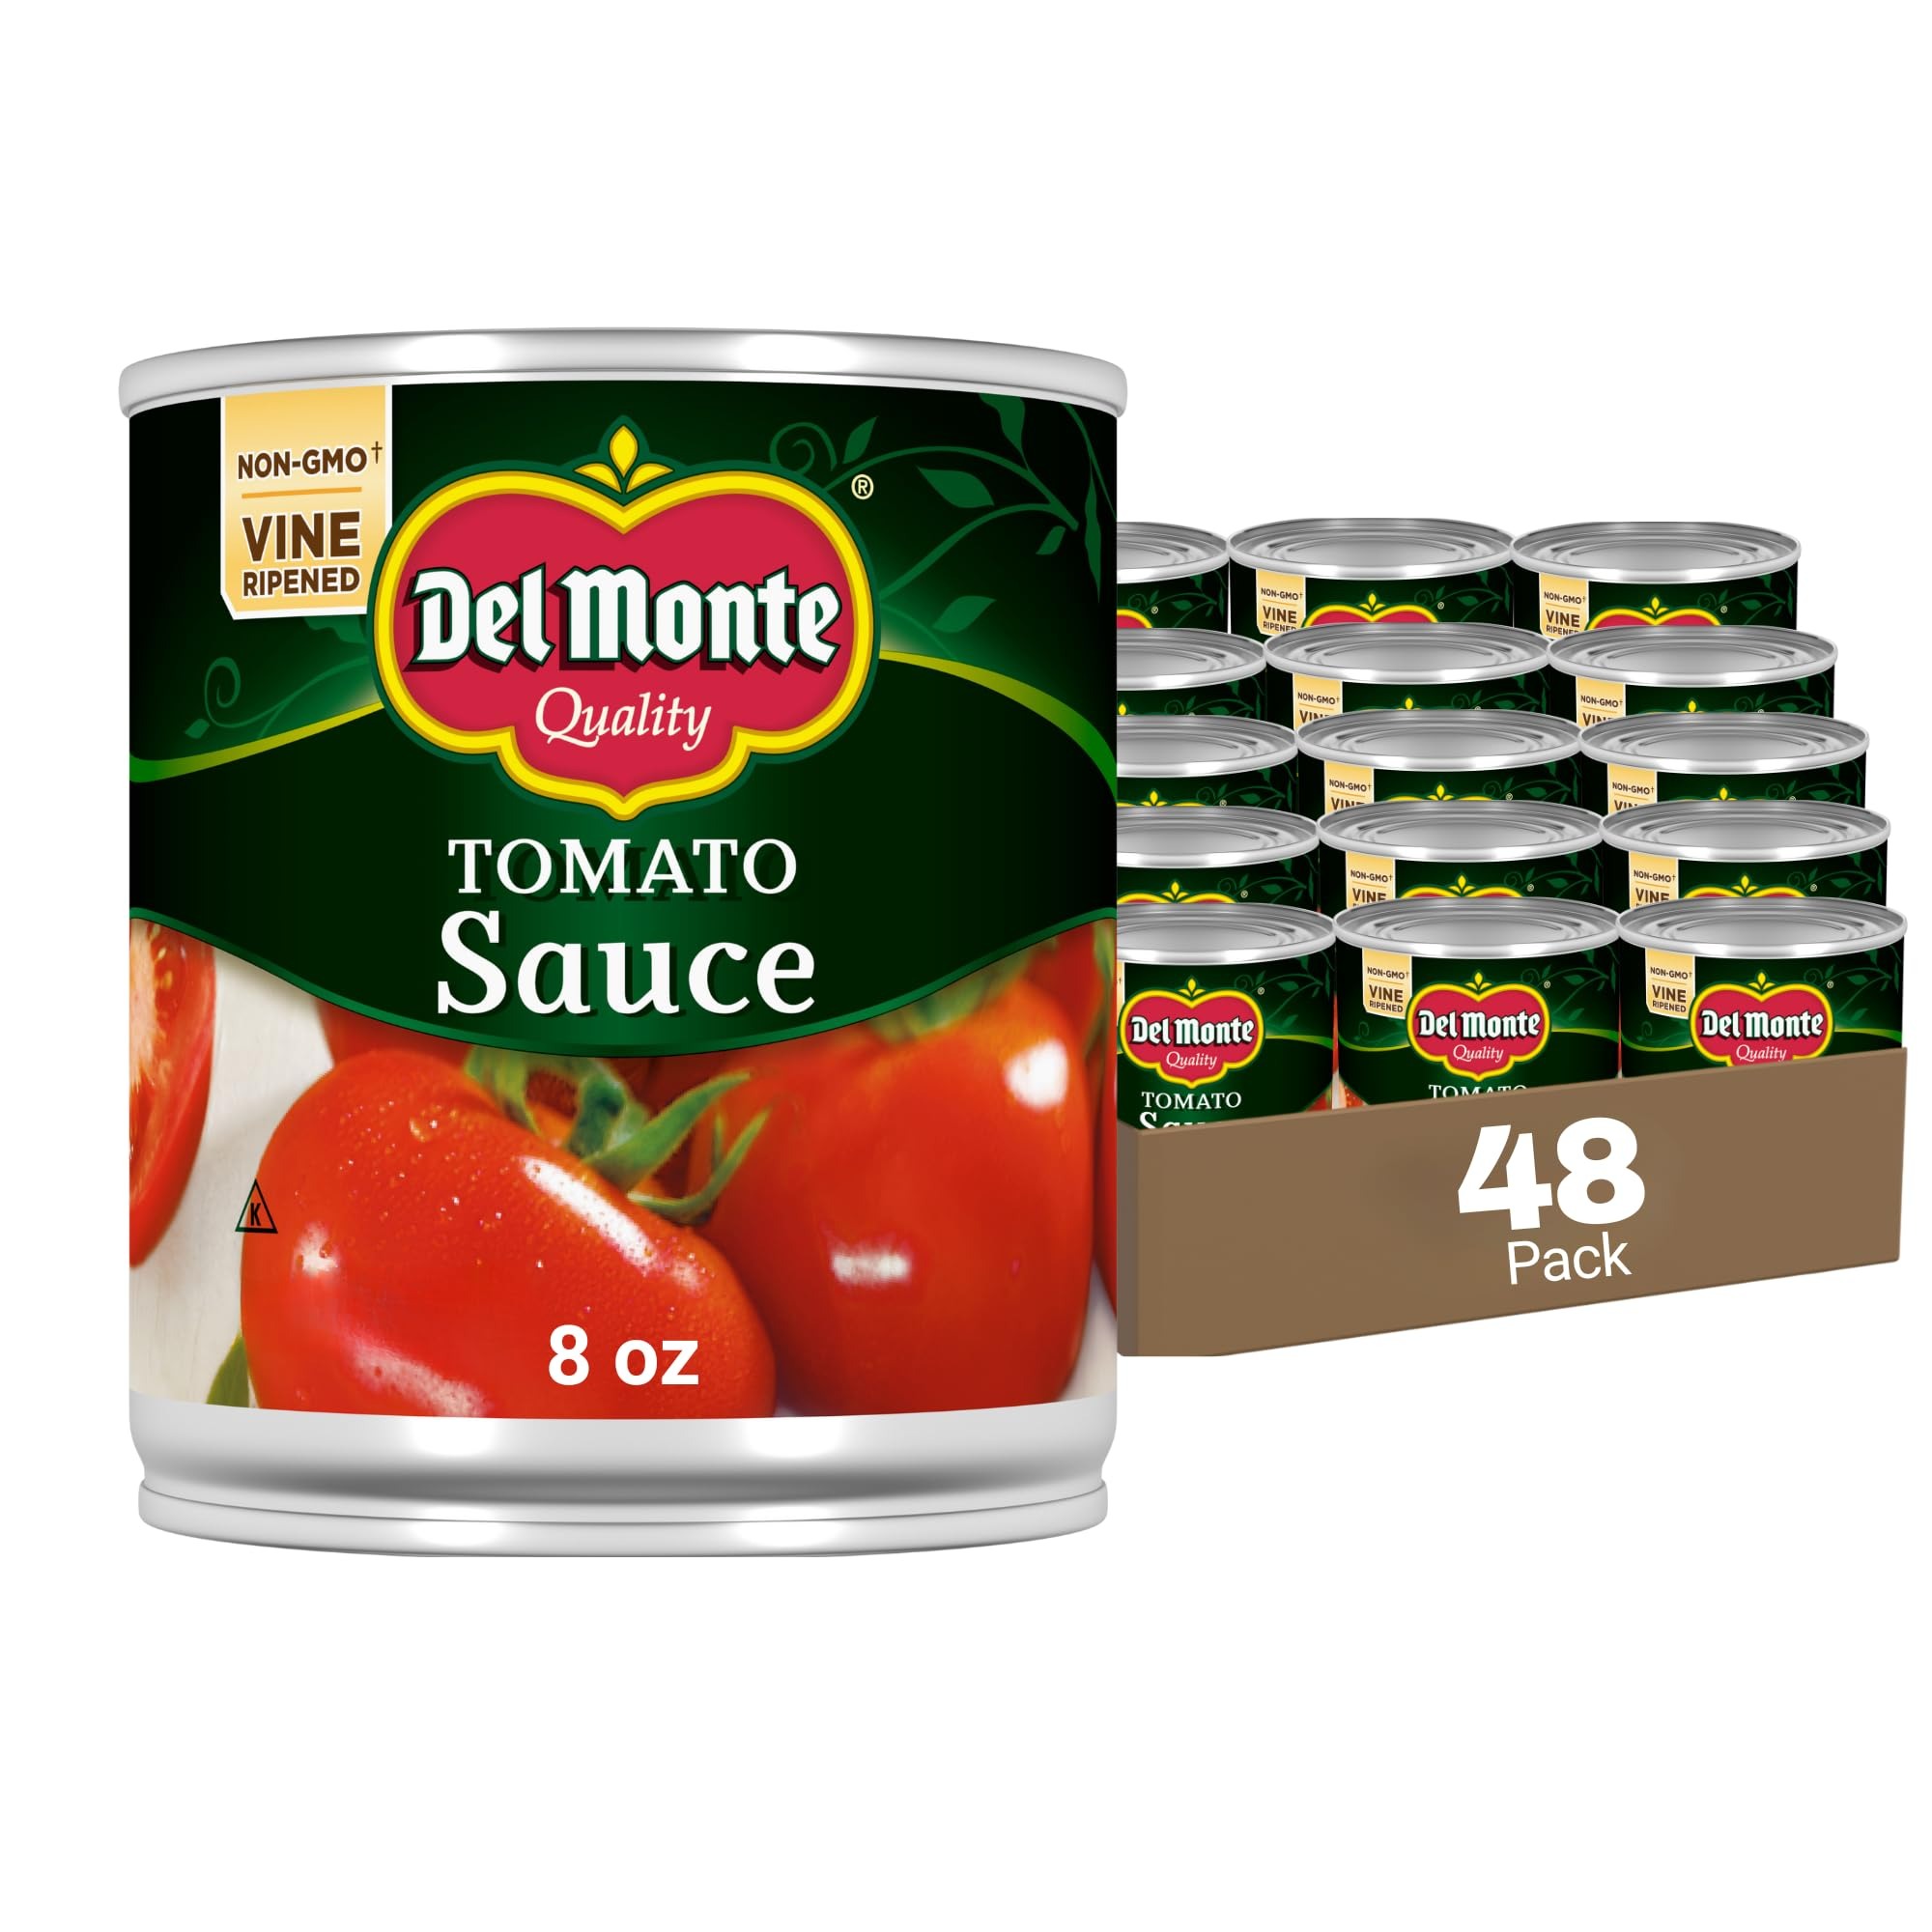
Item Name: Del Monte Canned Tomato Sauce, 8 oz (Pack of 48 Cans)
Bullet Point 1: RICH TASTE: Del Monte Canned Tomato Sauce the ideal balance of sweetness and acidity, ready to bring unparalleled flavor to your culinary creations.
Bullet Point 2: FINEST INGREDIENTS: Del Monte Canned Tomato Sauce is picked at the peak of freshness and contain the finest tomatoes. Each can is carefully packed to ensure freshness and superior taste, providing you with a delicious foundation for a variety of dishes.
Bullet Point 3: NO ARTIFICIAL FLAVORS: These non-GMO canned tomatoes are perfect for elevating any hearty stews, savory sauces, or mouthwatering casseroles. Del Monte Petite Cut Diced Tomatoes elevate your cooking with a burst of rich, savory goodness.
Bullet Point 4: EASY STORAGE: Packed in a convenient 8 oz can, this kitchen essential is a versatile and time-saving addition to your pantry. These canned tomatoes save you time in the kitchen, and also guarantee consistent quality year-round. Each can is sealed to preserve the freshness and flavor of the ingredients, ensuring that you have the finest produce at your fingertips, regardless of the season.
Bullet Point 5: PREMIUM QUALITY: Add a touch of culinary sophistication to your meals with these premium canned tomatoes, and let the goodness of fresh, wholesome ingredients enhance your cooking experience. When you have Del Monte in your pantry, you have wholesome fruits and vegetables at your fingertips. Add some goodness to your table for delicious & nutritious meals that your whole family will enjoy.
Value: 384.0
Unit: Ounce

Price: 0.64